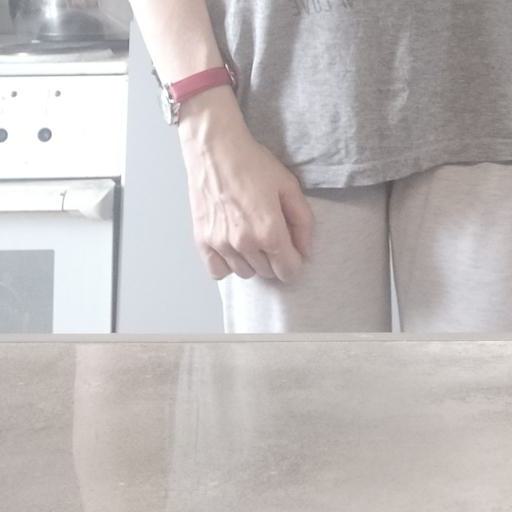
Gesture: no_gesture